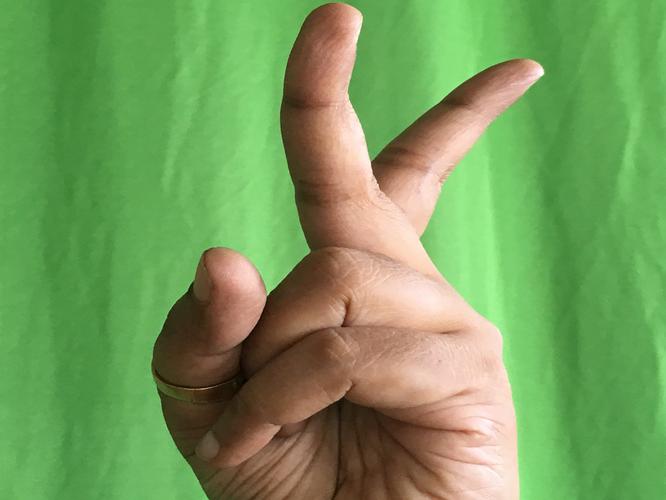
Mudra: Katrimukha
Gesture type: single_hand